Human mating strategies

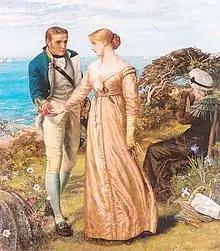
"The Sailing Signal Gun" (1880) by Arthur Hughes. Humans engage in dating or courtship in order to assess their suitability as potential mates.

People date to assess each other's suitability as a partner in an intimate relationship or as a spouse. Dating rules may vary across different cultures, and some societies may even replace the dating process by a courtship instead.